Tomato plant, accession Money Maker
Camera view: horizontal (90 deg, fisheye); turntable rotation: 300 degrees
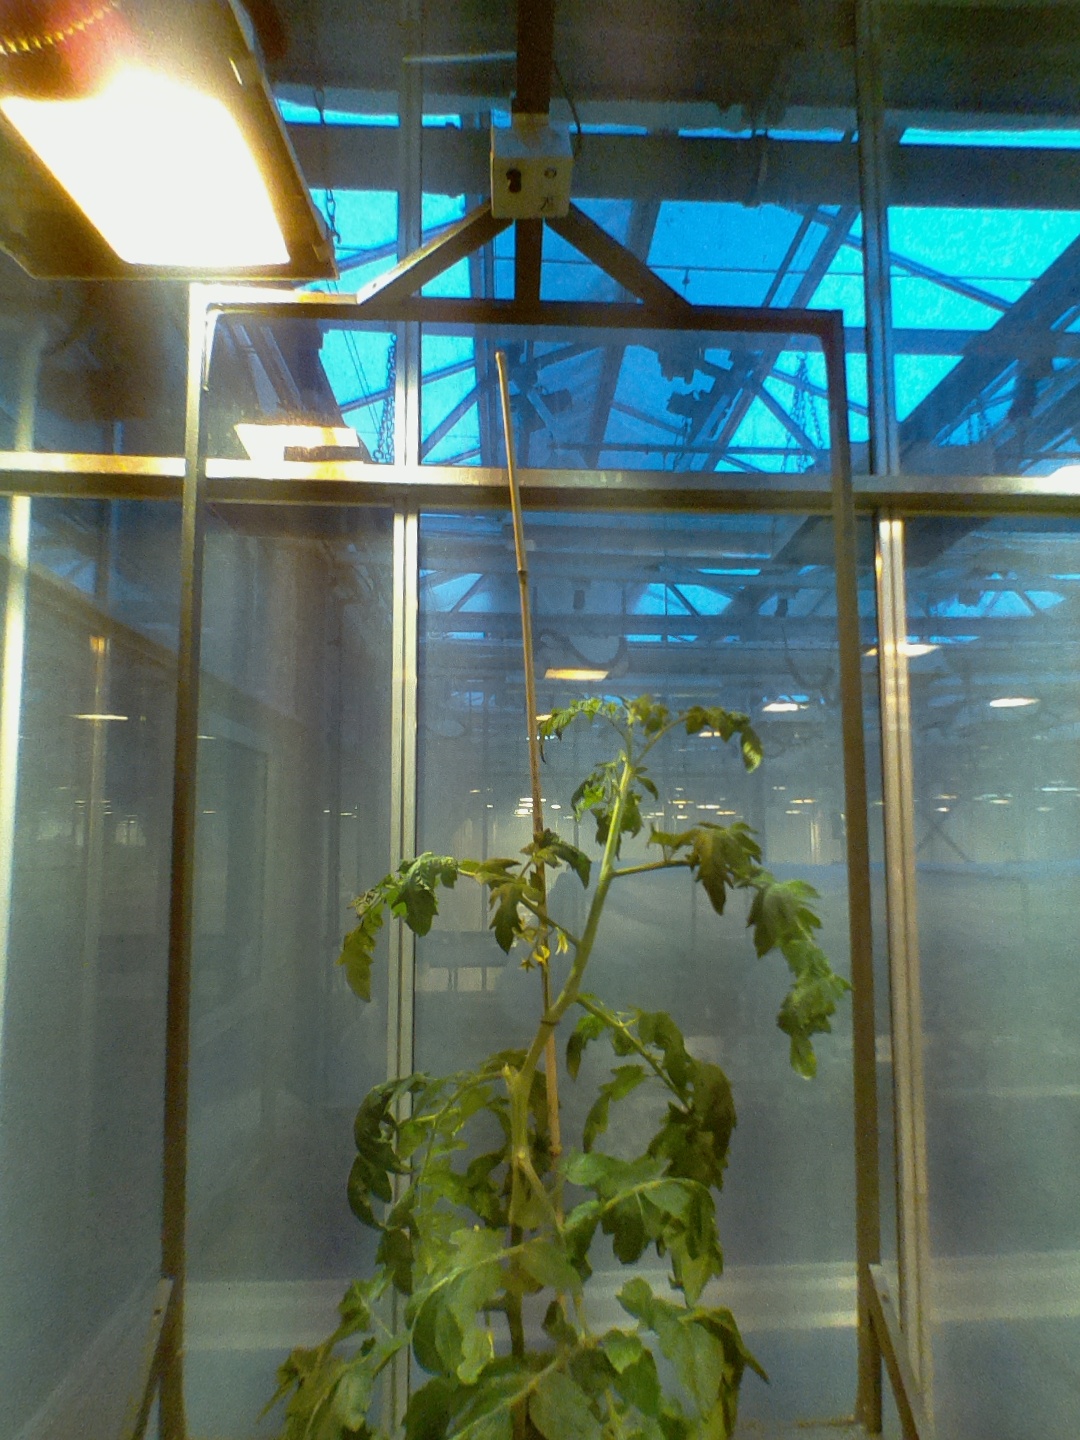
BBCH growth stage 65: Full flowering, 50%-60% of flowers open, first petals falling